History of the European Cup and UEFA Champions League

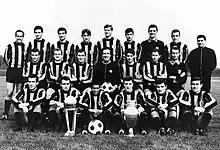
The Inter team which won the European Cup in 1965.

Benfica after winning two European Cups would then go on to reach a third successive final in 1963, but lost to Milan, whose city rivals Inter Milan would win the trophy in both 1964 and 1965, defeating Real Madrid and Benfica, respectively, in the process. This "Grande Inter" period is well remembered in Italy with many at the time expecting the club to match the domination of Real throughout the decade.